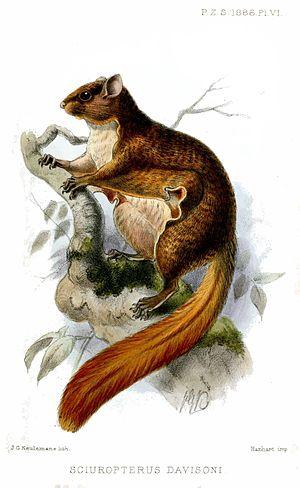
Iomys est un genre d'écureuil volant, qu'on trouve en Asie.